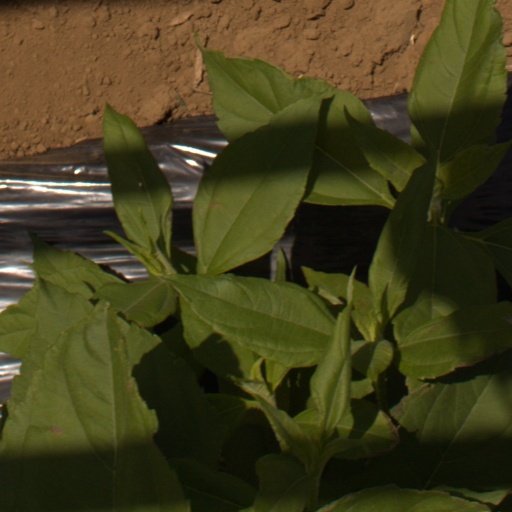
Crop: Jerusalem artichoke